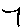
Label: 7